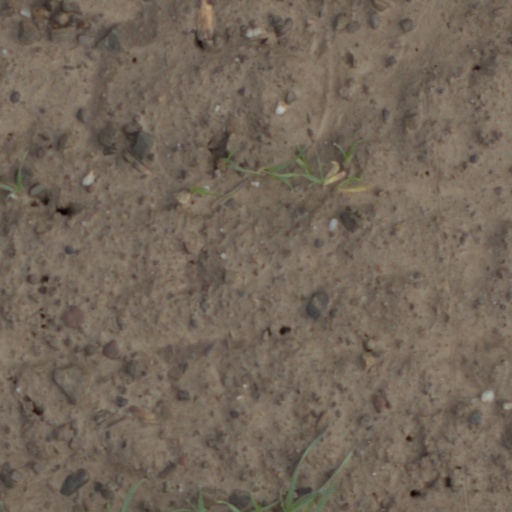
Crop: wheat